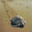
Label: turtle